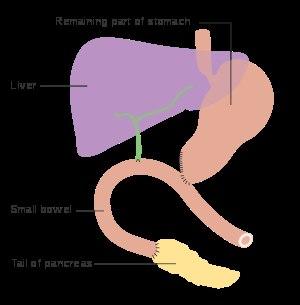
La duodéno-pancréatectomie céphalique, ou duodénopancréatectomie céphalique, ou DPC, ou opération de Whipple, est réalisée dans le traitement chirurgical curatif d'une tumeur du bloc duodéno-pancréatique, comme une tumeur neuroendocrinienne.